Valu (film)

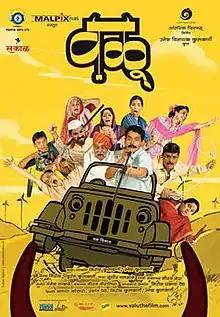
Theatrical release poster

Valu is a 2008 Indian comedy Marathi film directed by Umesh Vinayak Kulkarni. The film featured in various international film festivals as The Wild Bull. It also became the first Marathi film to be selected in Rotterdam International Film Festival 2008, the Netherlands.